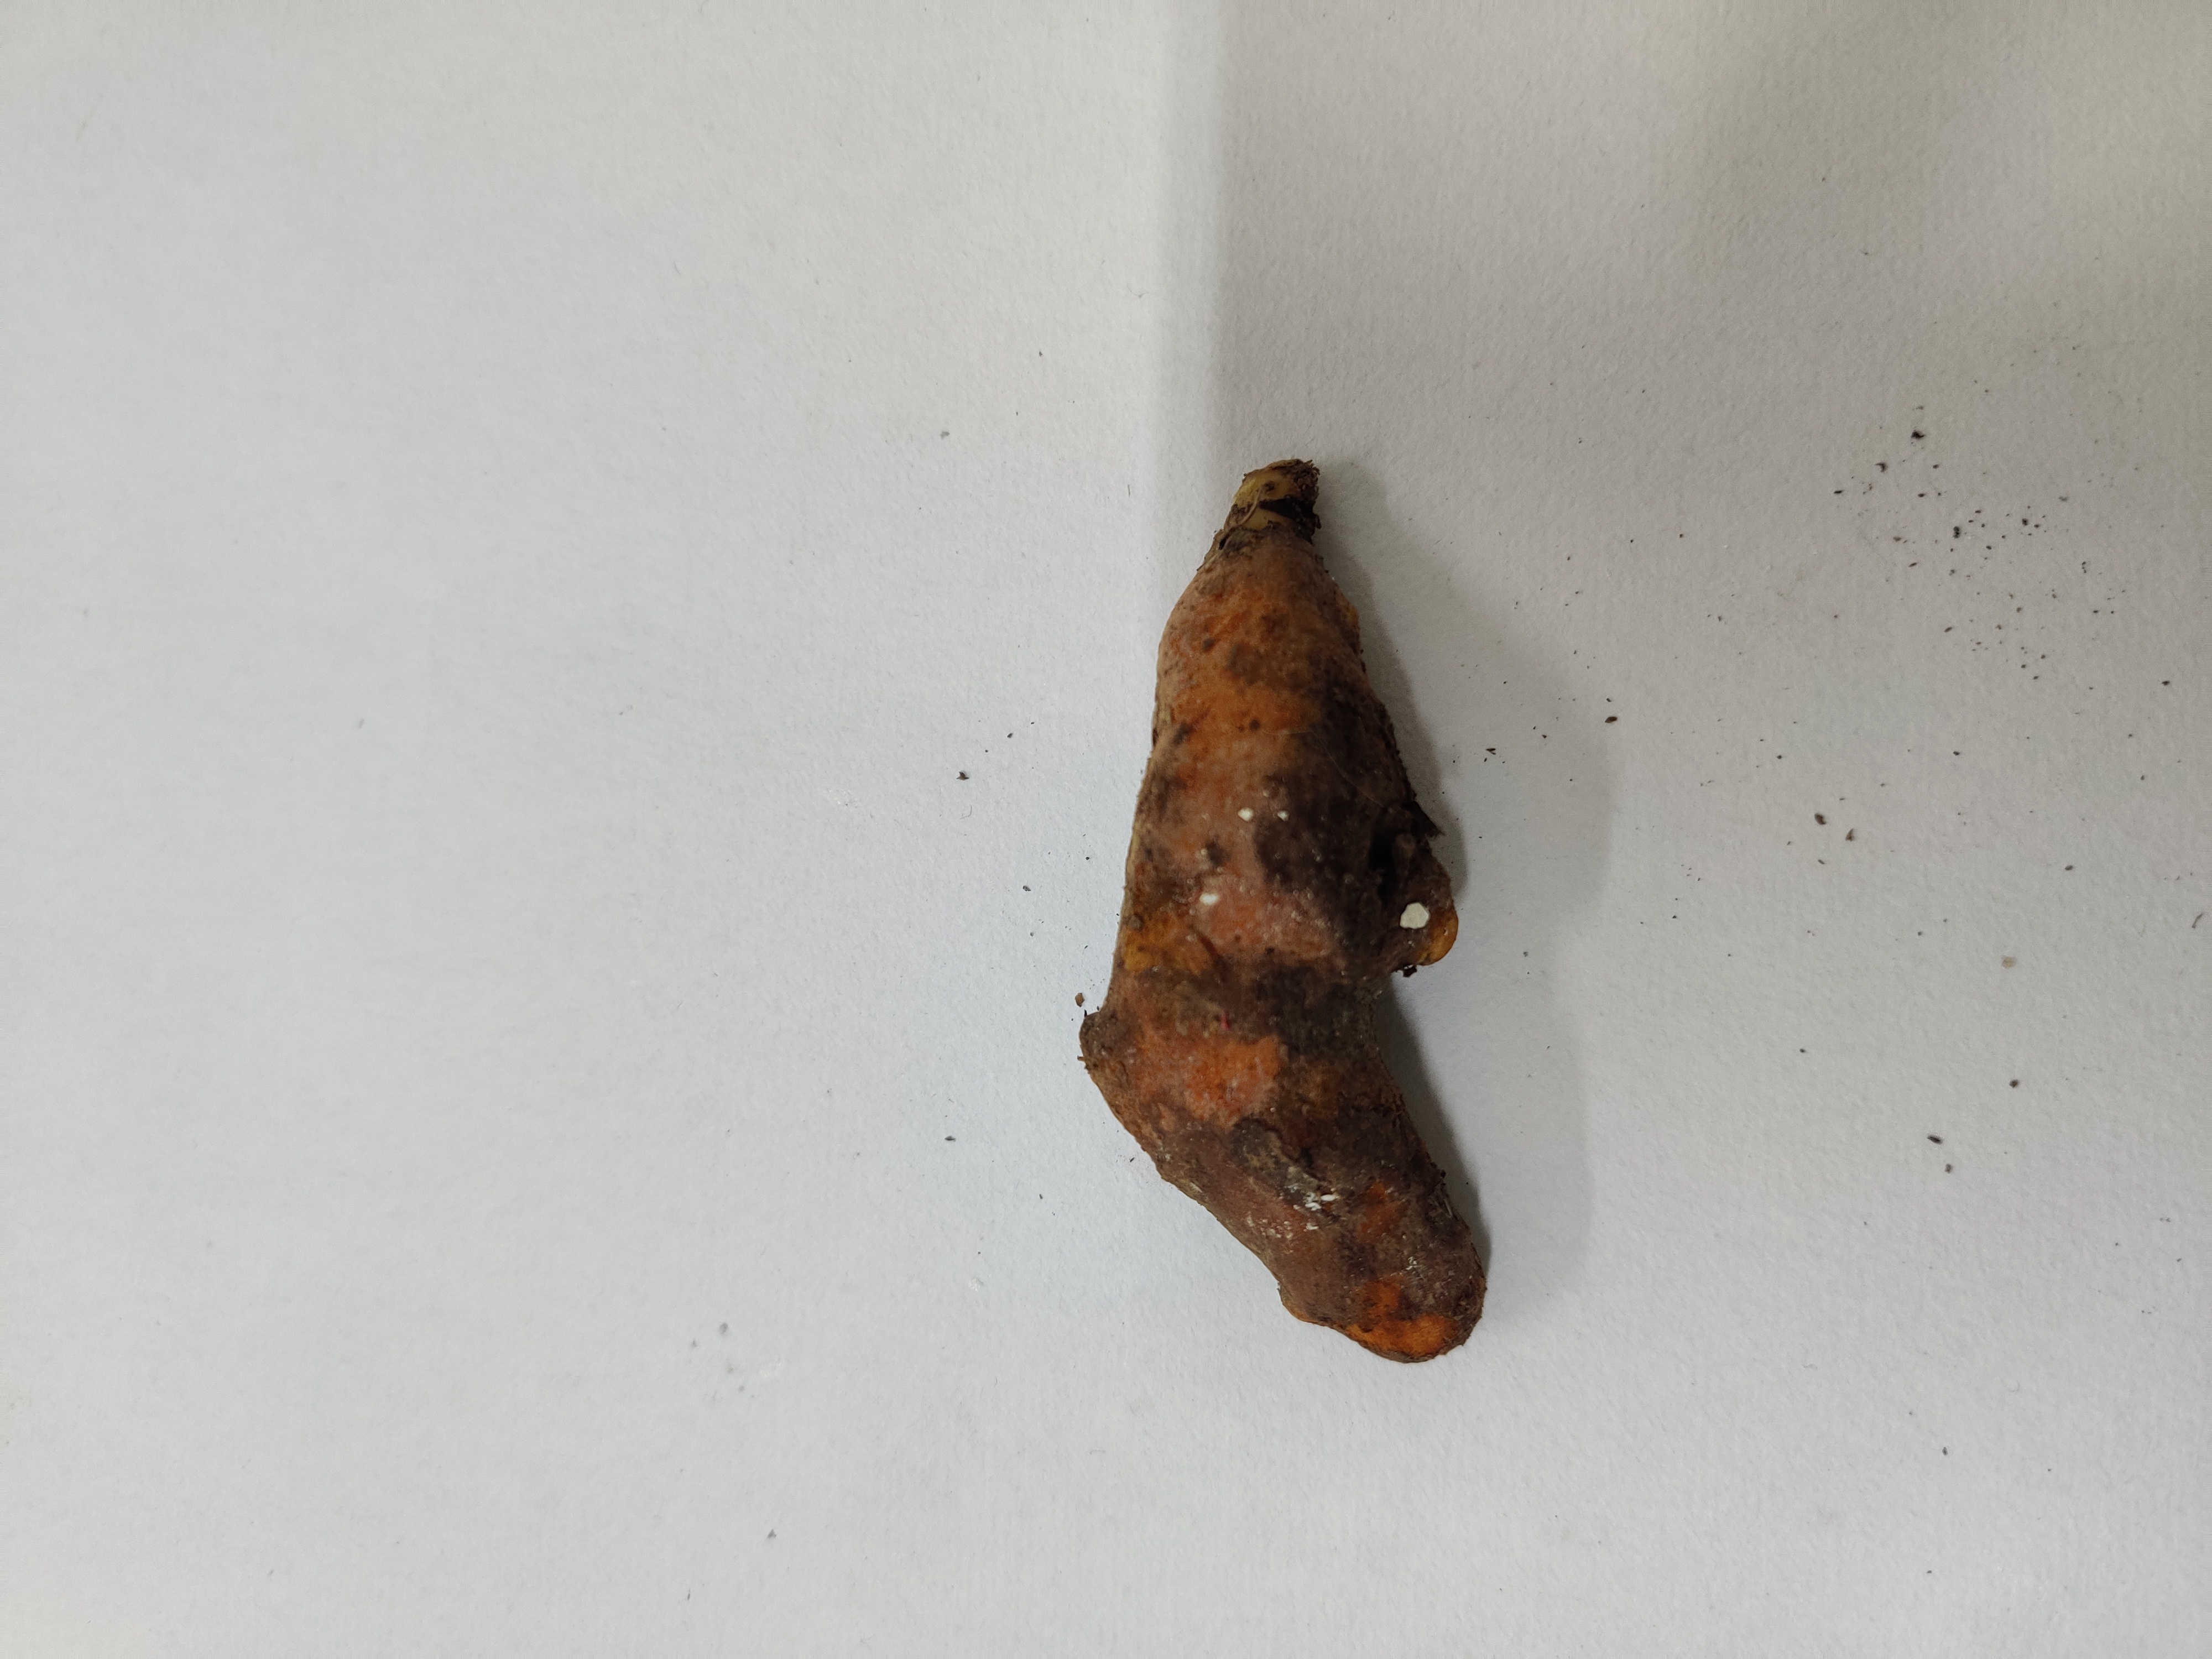
Crop: Turmeric
Condition: Damaged